Sankar Monastery

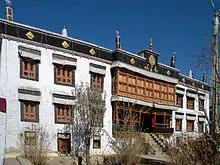
Sankar Monastery

Sankar Monastery, or Sankar Gompa is a Buddhist monastery within an easy half-hour walk from Leh in Ladakh, northern India. It is a daughter-establishment of the Spituk Monastery and the residence of the Abbot of Spituk, the Venerable Kushok Bakula, who is the senior incarnate lama of Ladakh due to his ancient lineage and personal authority.